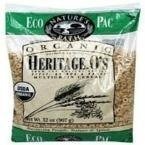
Item Name: Nature's Path Organic Heritage O's Cereal, 32-Ounce Bags (Pack of 6) ( Value Bulk Multi-pack)
Value: 192.0
Unit: Fl Oz

Price: 14.81